Ibrahim Al-Buleihi

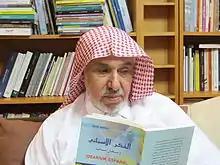
Al-Buleihi at his house in Riyadh in 2013

Ibrahim Al-Buleihi ("or" Albleahy) (Arabic: ابراهيم البليهي) is a Saudi liberal writer and philosopher, who is currently a member of the Saudi Shura Council.